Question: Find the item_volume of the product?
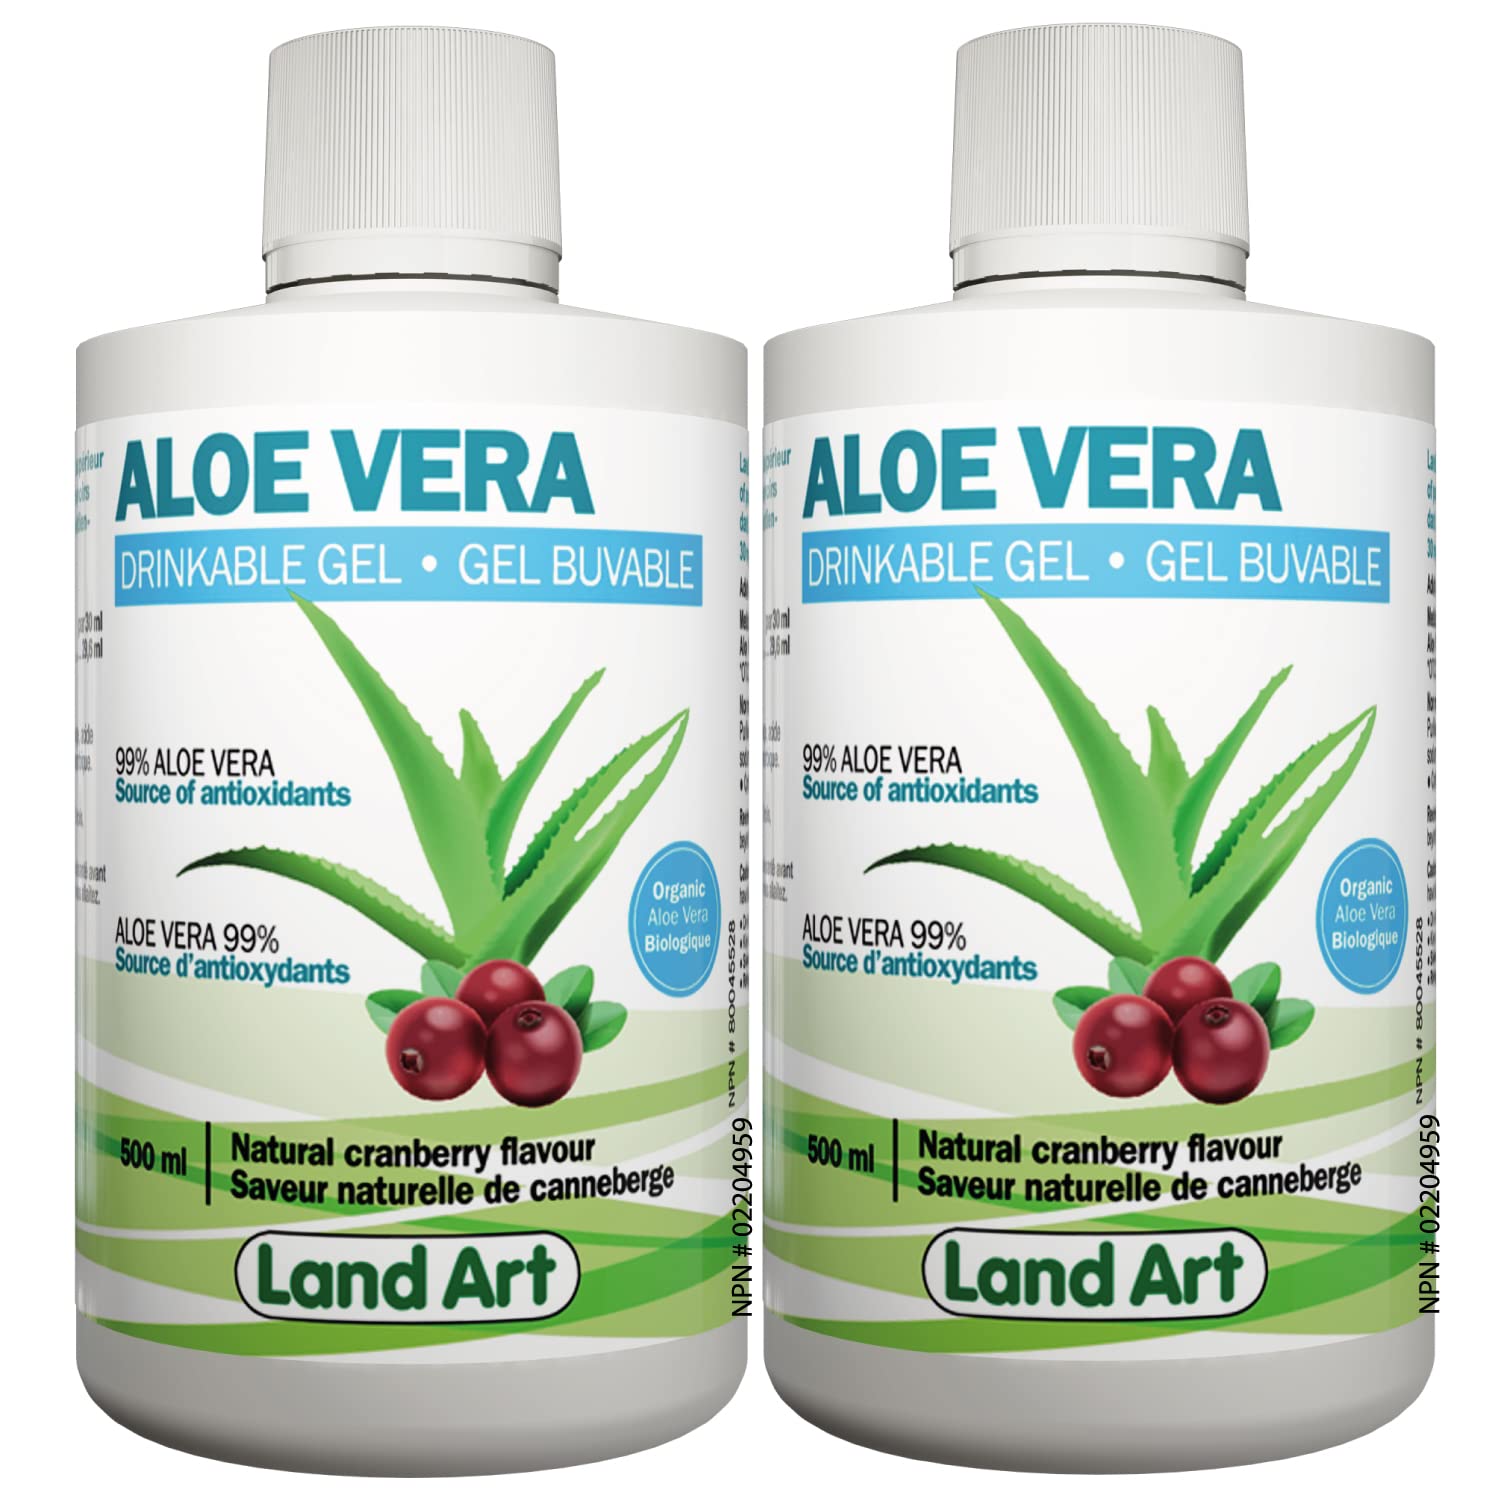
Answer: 500.0 millilitre